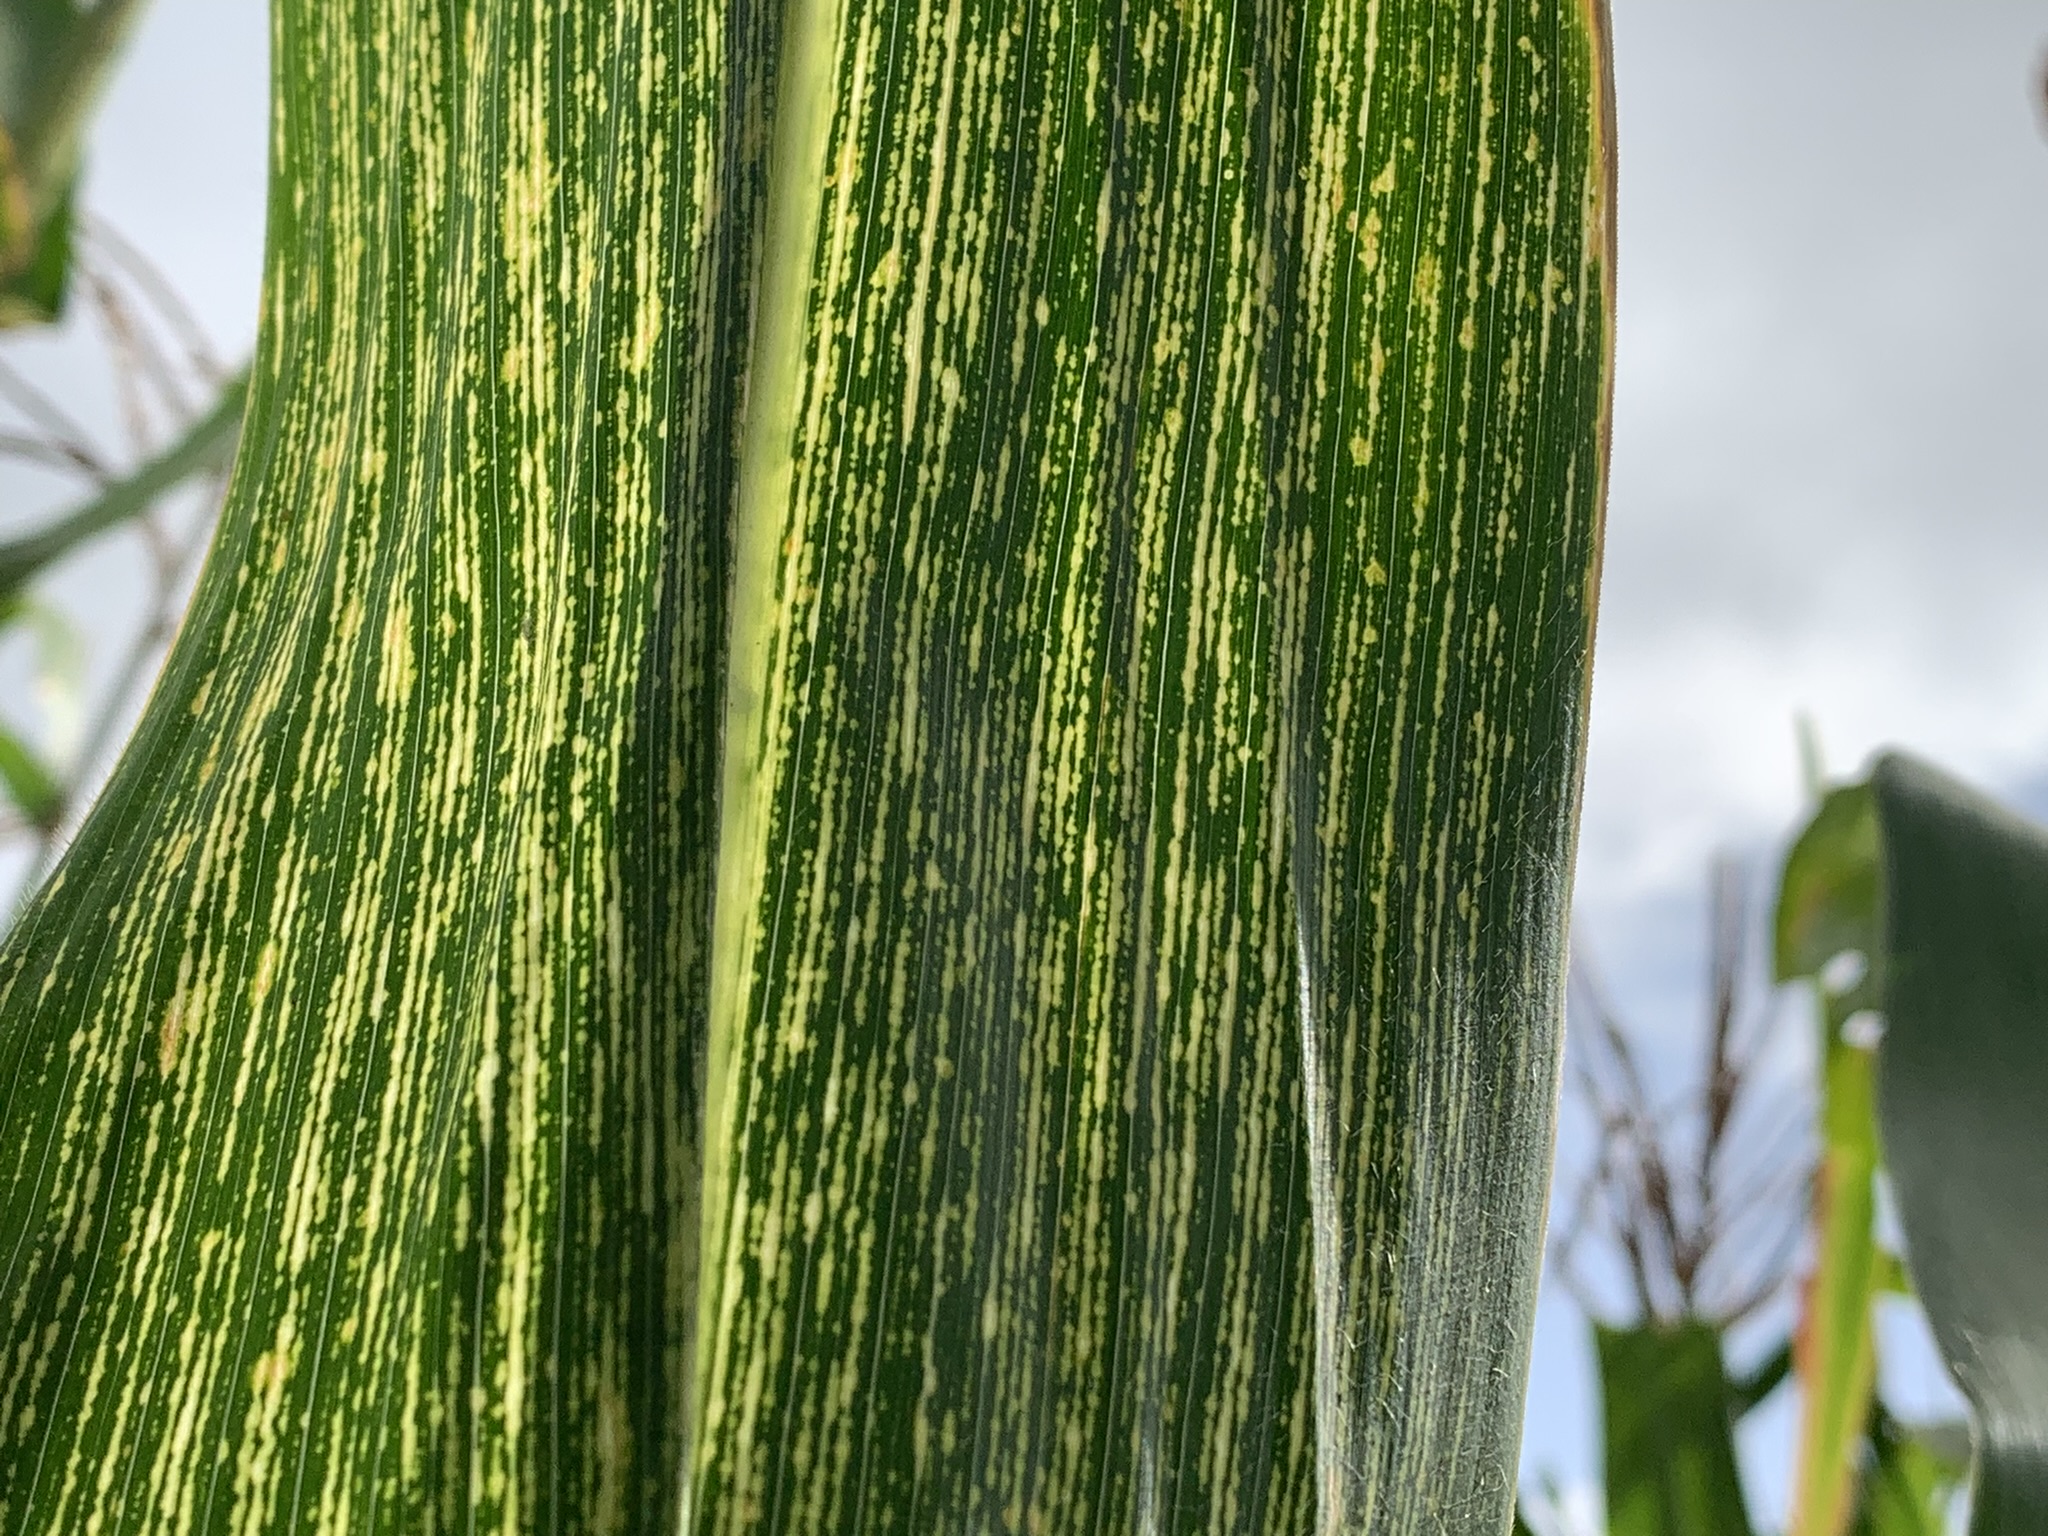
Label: MSV